United Nations Security Council Resolution 507

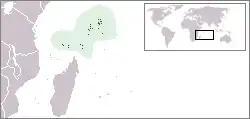
Seychelles

United Nations Security Council resolution 507, was adopted unanimously on 28 May 1982, after examining a report by the Security Council Commission on the Seychelles adopted in Resolution 496 (1981), the Council expressed its concern at the November 1981 coup attempt in the Seychelles by foreign mercenaries, including Mike Hoare, allegedly backed by South Africa, and the subsequent hijacking of an Air India plane.